Compassion

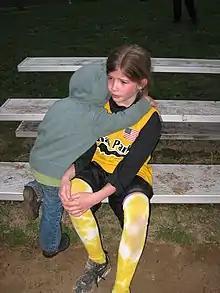
Hugging is a common display of compassion

Compassion is a social feeling that motivates people to go out of their way to relieve the physical, mental, or emotional pains of others and themselves. Compassion is sensitivity to the emotional aspects of the suffering of others. When based on notions such as fairness, justice, and interdependence, it may be considered partially rational in nature.